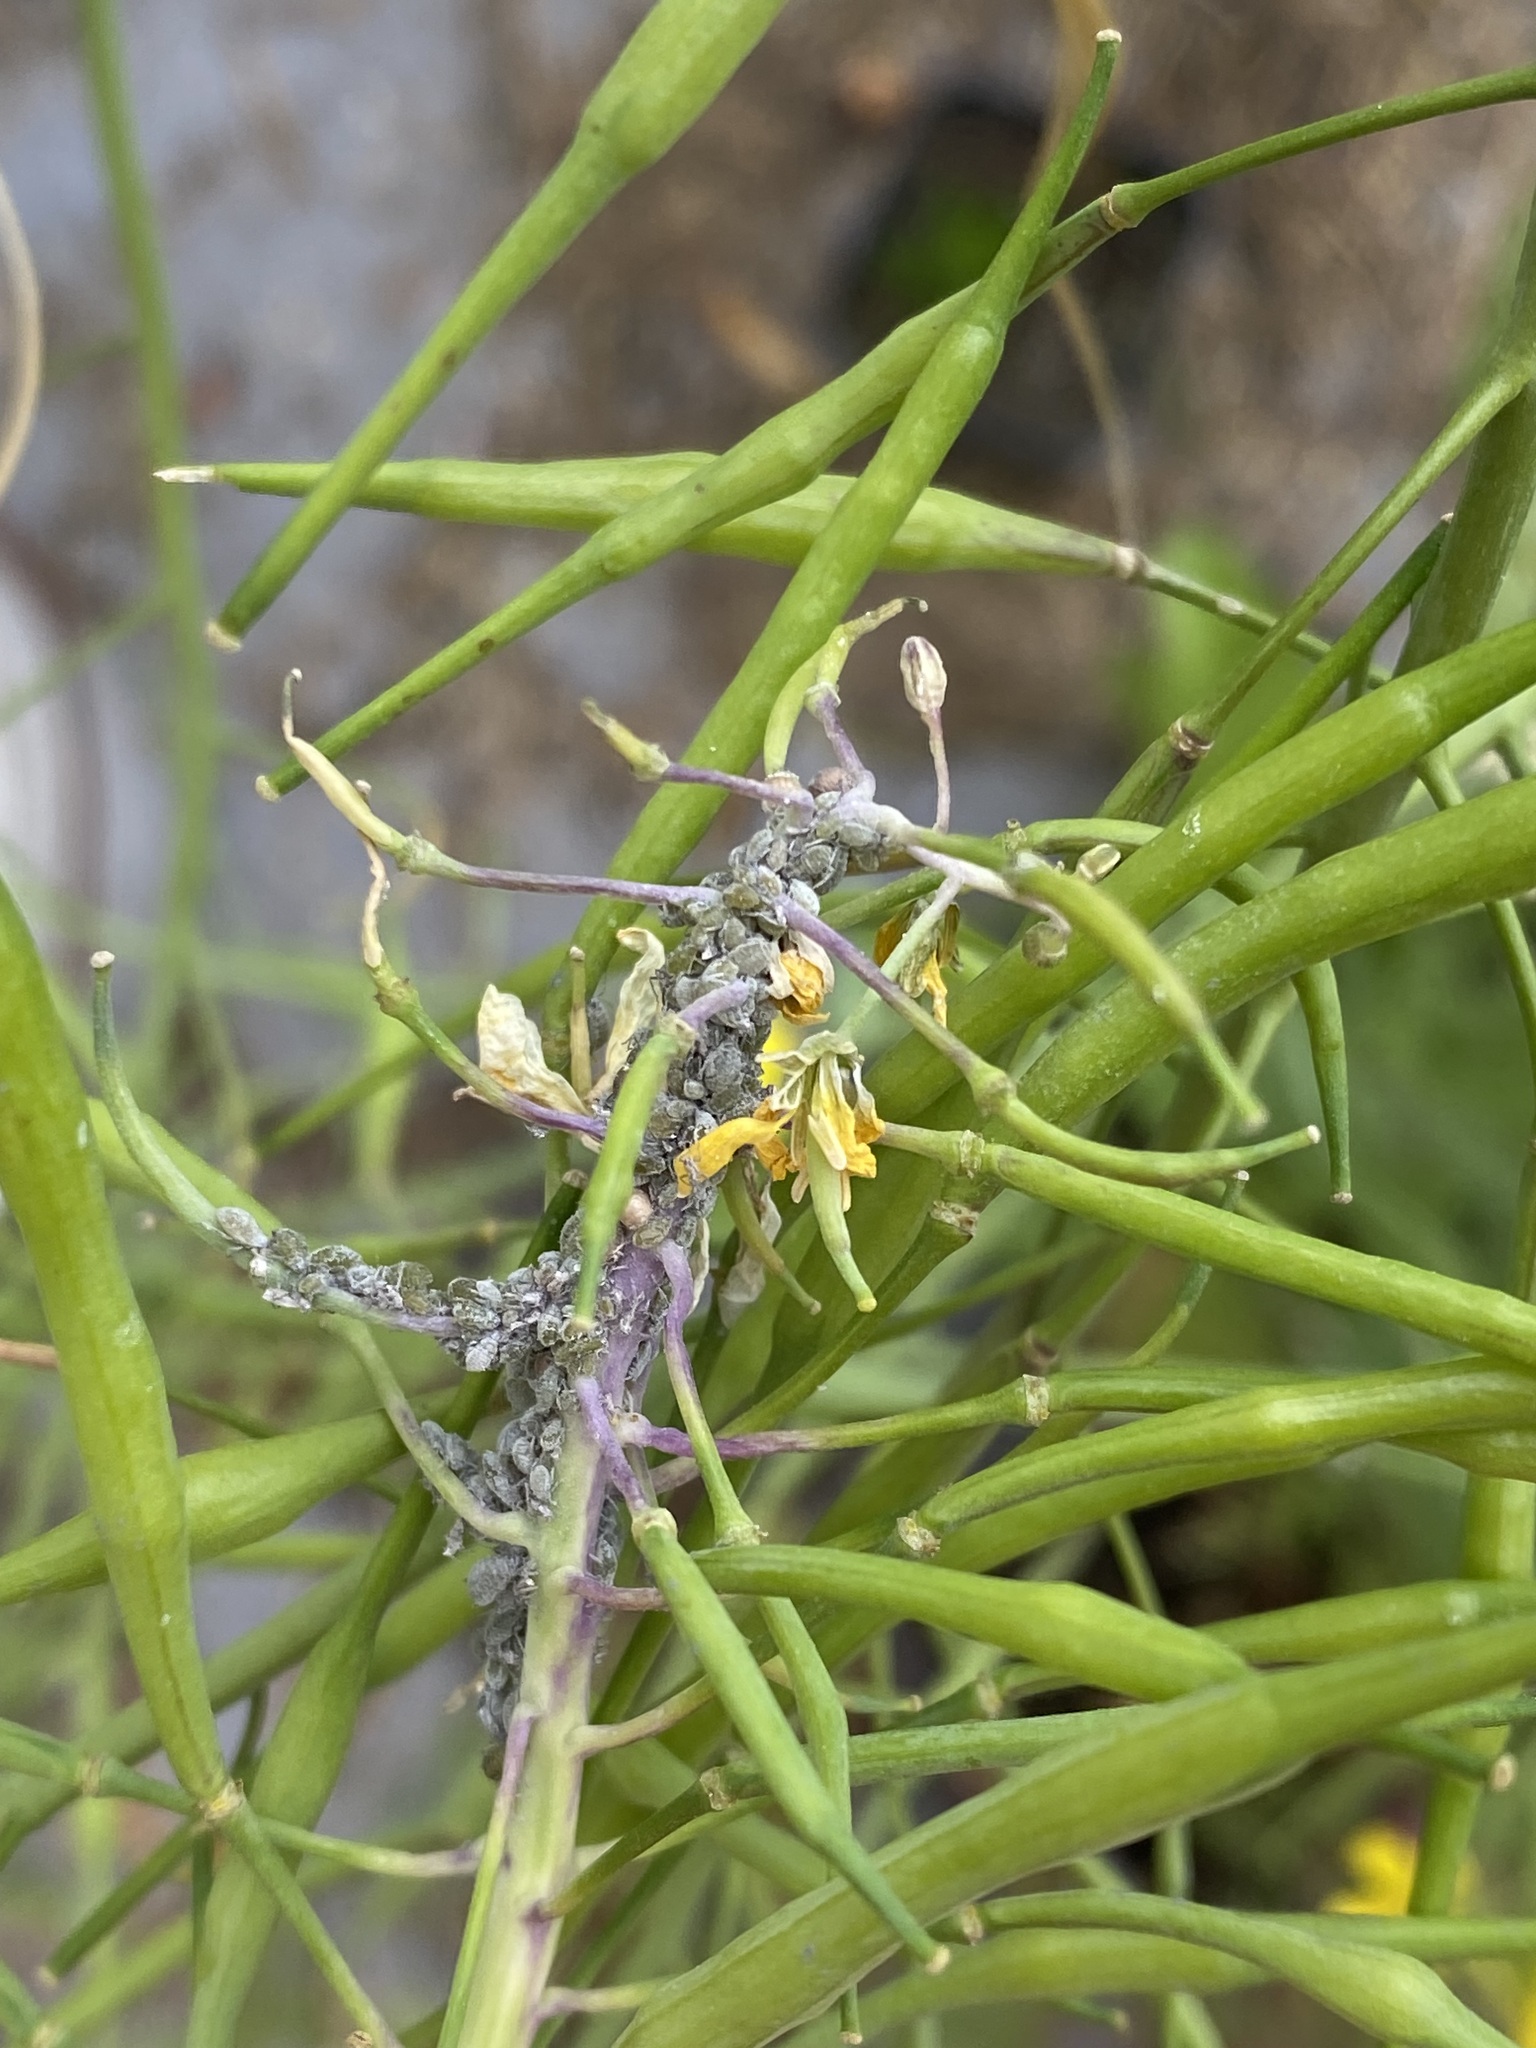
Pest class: cabbage_aphid